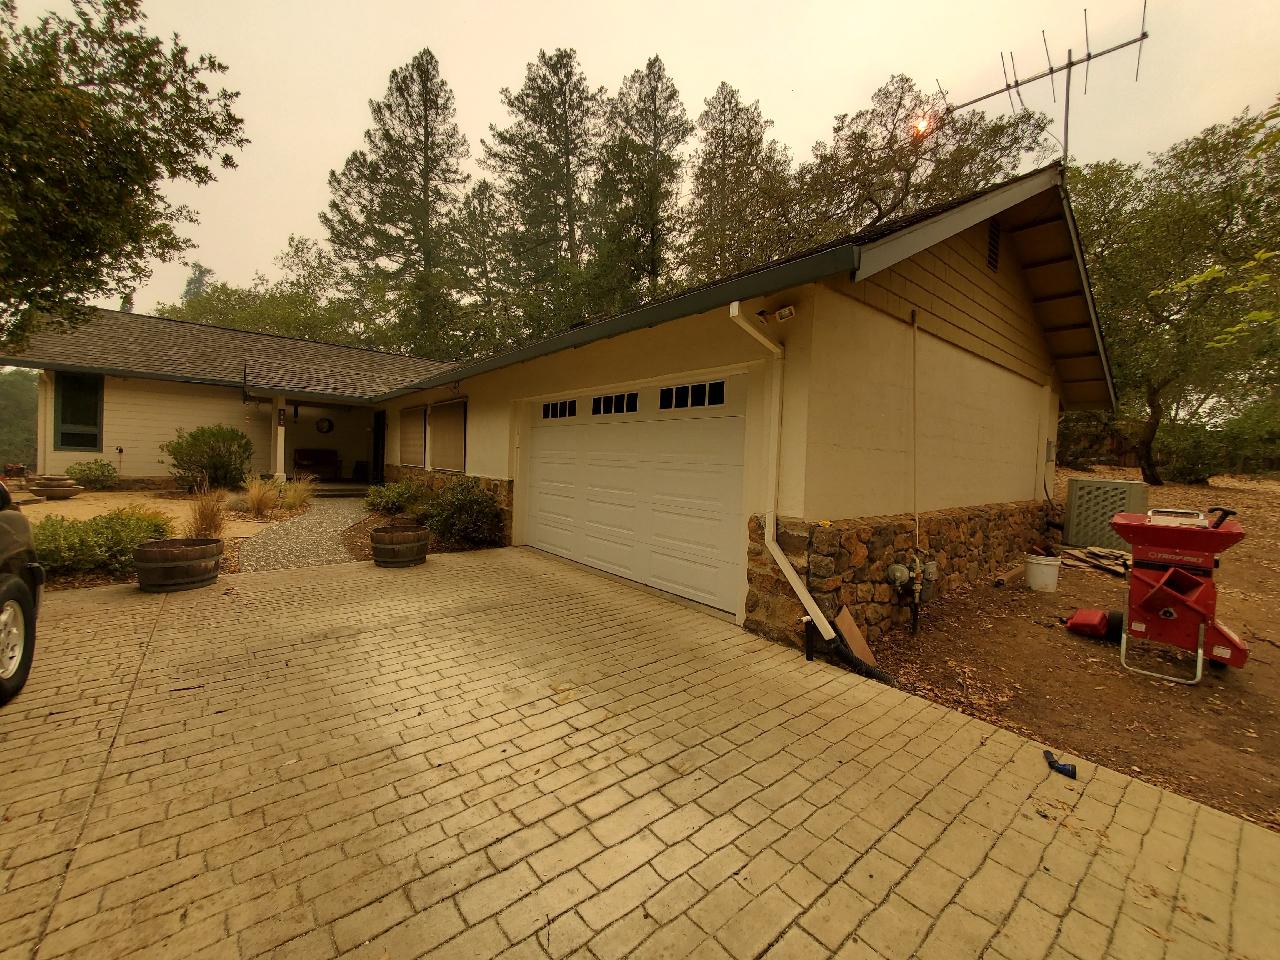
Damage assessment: no_damage